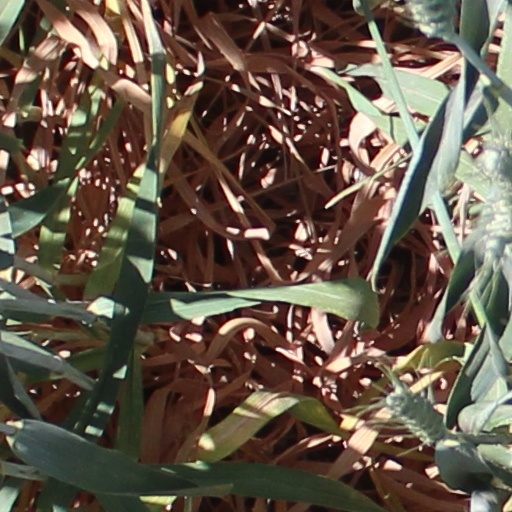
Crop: wheat